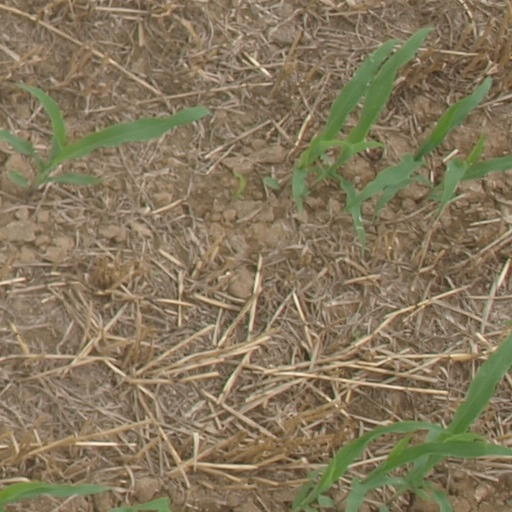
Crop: maize; corn